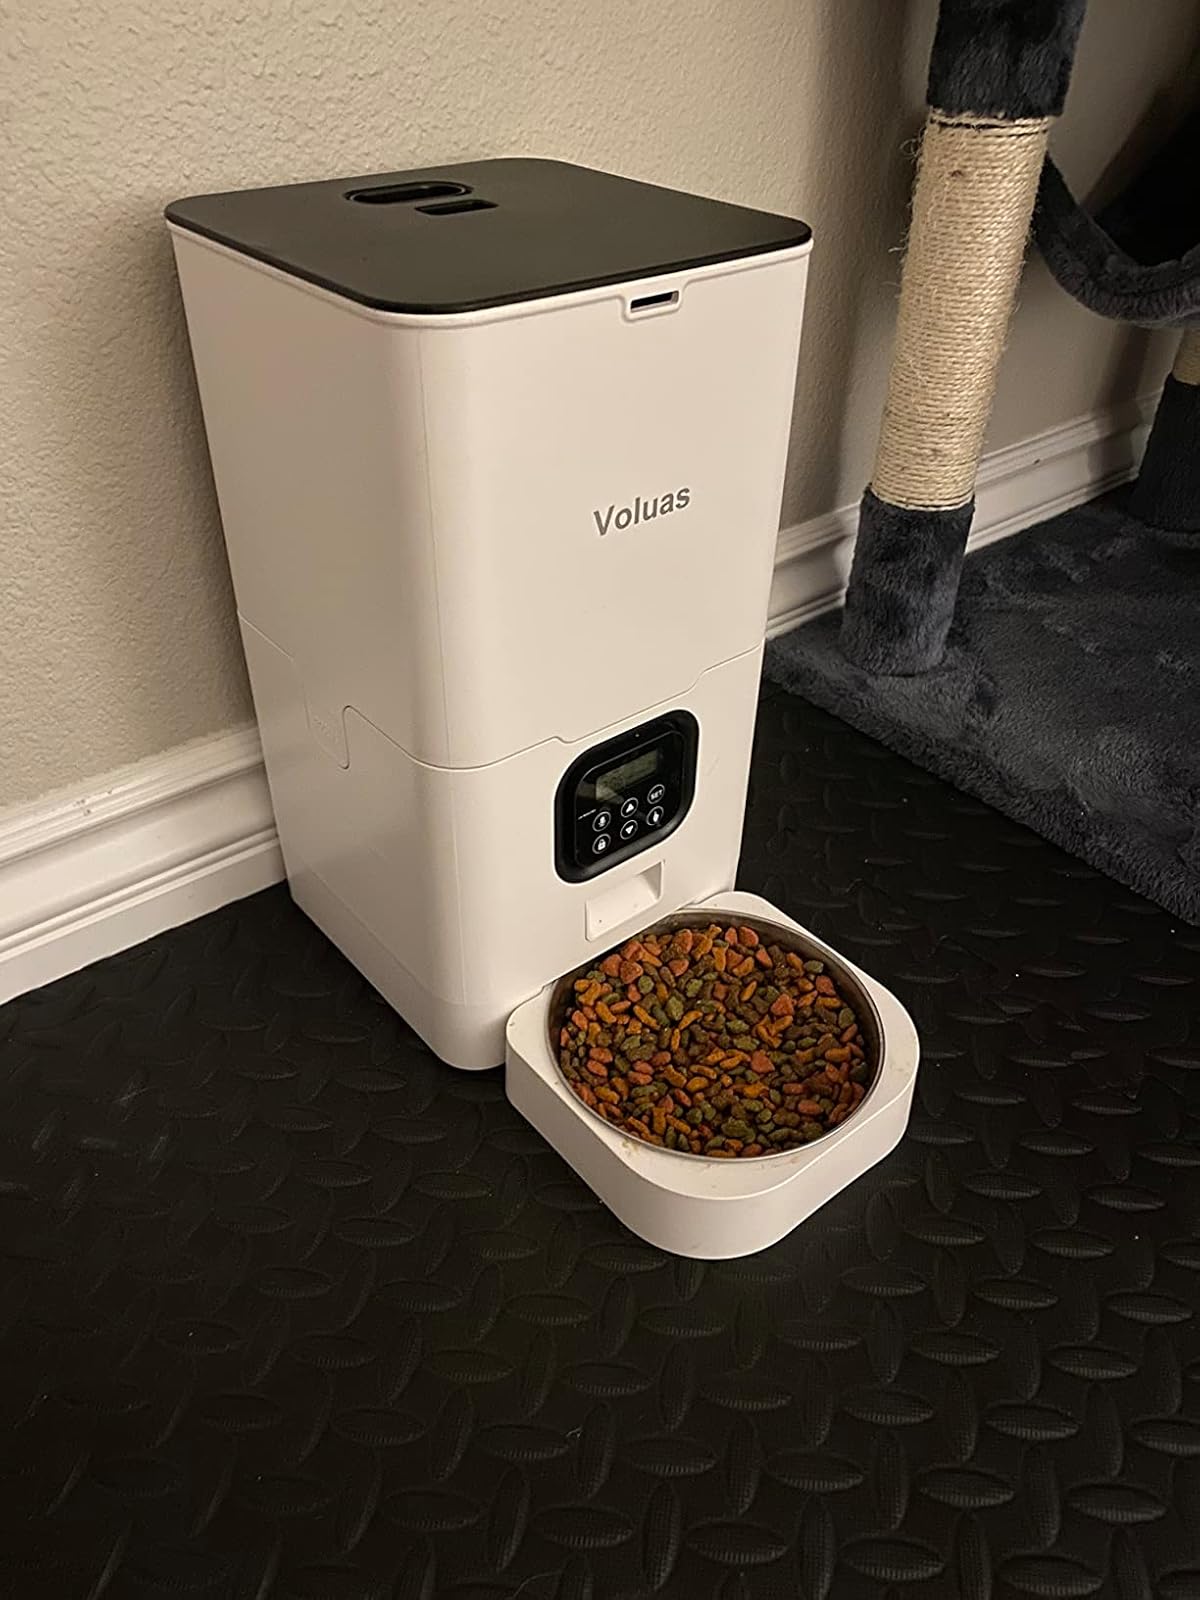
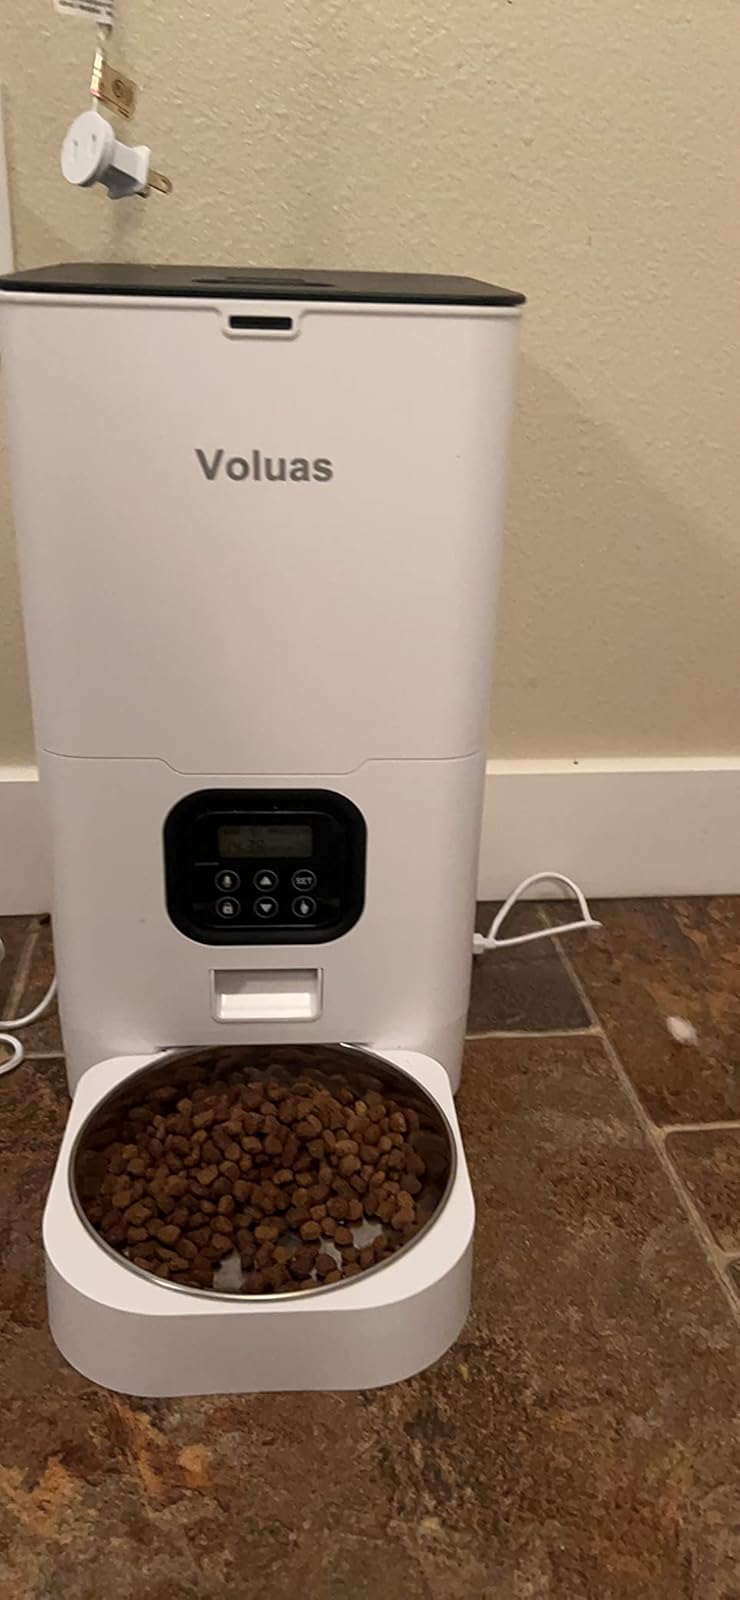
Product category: items_feeder
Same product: yes